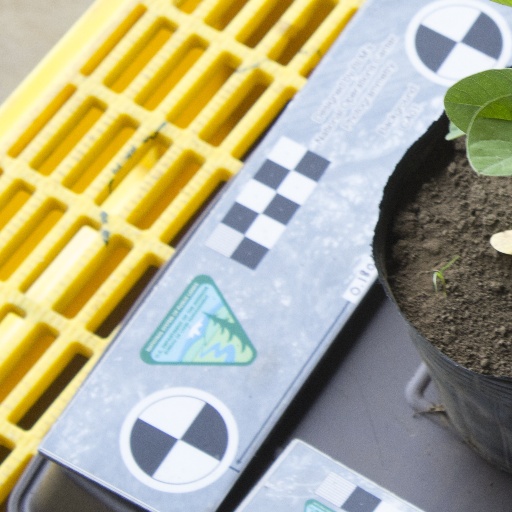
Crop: soybean